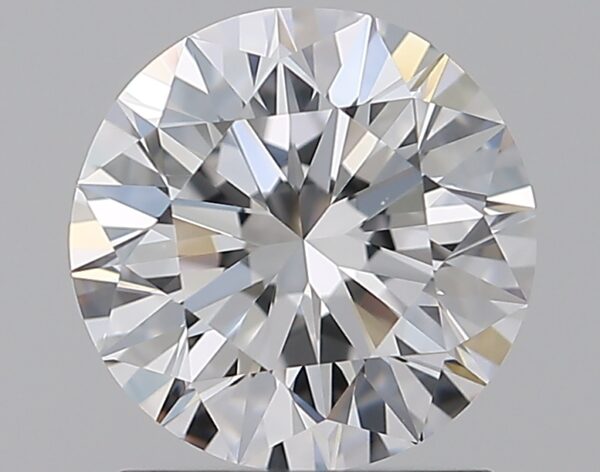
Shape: round
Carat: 1.51
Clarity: VS1
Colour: D
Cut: EX
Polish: EX
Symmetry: EX
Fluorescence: M
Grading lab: GIA
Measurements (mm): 7.28 x 7.33 x 4.58